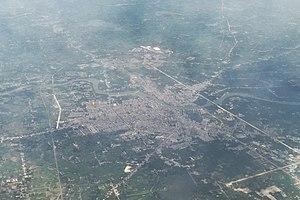
Le xian de Huangchuan est un district administratif de la province du Henan en Chine. Il est placé sous la juridiction de la ville-préfecture de Xinyang.